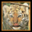
Label: tiger